Fish development

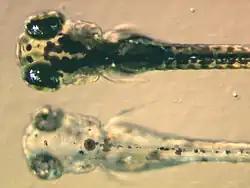
Zebrafish embryos ("Danio rerio").

The development of fishes is unique in some specific aspects compared to the development of other animals.